Monte Birrone

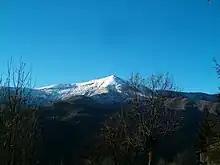
Late autumn view

The mountain stands on the long ridge which, starting from the Main chain of the Alps, divides Maira Valley from Varaita Valley. It rises between two well defined mountain passes, "Colle di Birrone" (West of the summit, at 1,700 m) and "Colle di Melle" (1,871 m, East of it). Close to the Monte Birrone passes an old military road built in order to deserve several military emplacements. It's open to cars and motorbikes during summertime. Administratively the mountain is divided between the comunes of Frassino and Sampeyre (Varaita Valley) and San Damiano Macra (Maira Valley).